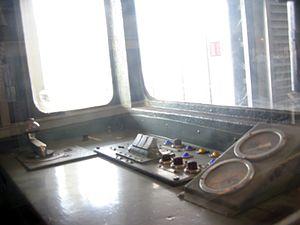
Le MP 51 constitue la première génération au monde de métro sur pneumatiques. Surnommé Grand-Mère, cet unique véhicule expérimental a été commandé et testé par la RATP sur la voie navette du métro de Paris, de 1952 à 1956.